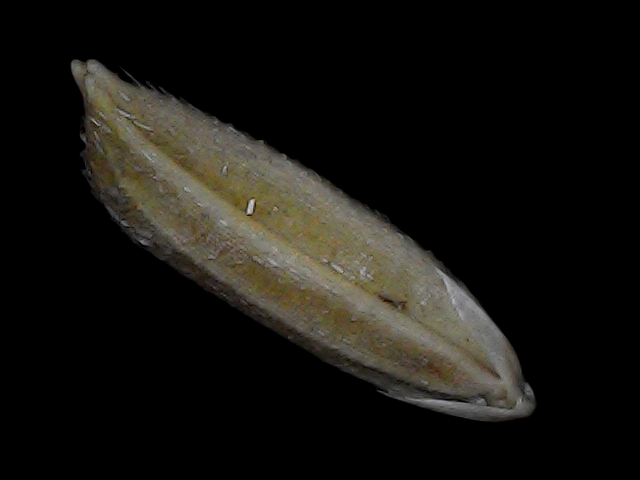
Rice variety: Bd56